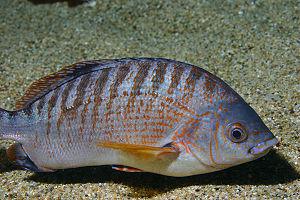
Hypsurus caryi est une espèce de poissons téléostéens de la famille des Embiotocidae. C'est le seul représentant du genre Hypsurus.
Embiotocidae est une famille de poissons téléostéens de l'ordre des Perciformes.